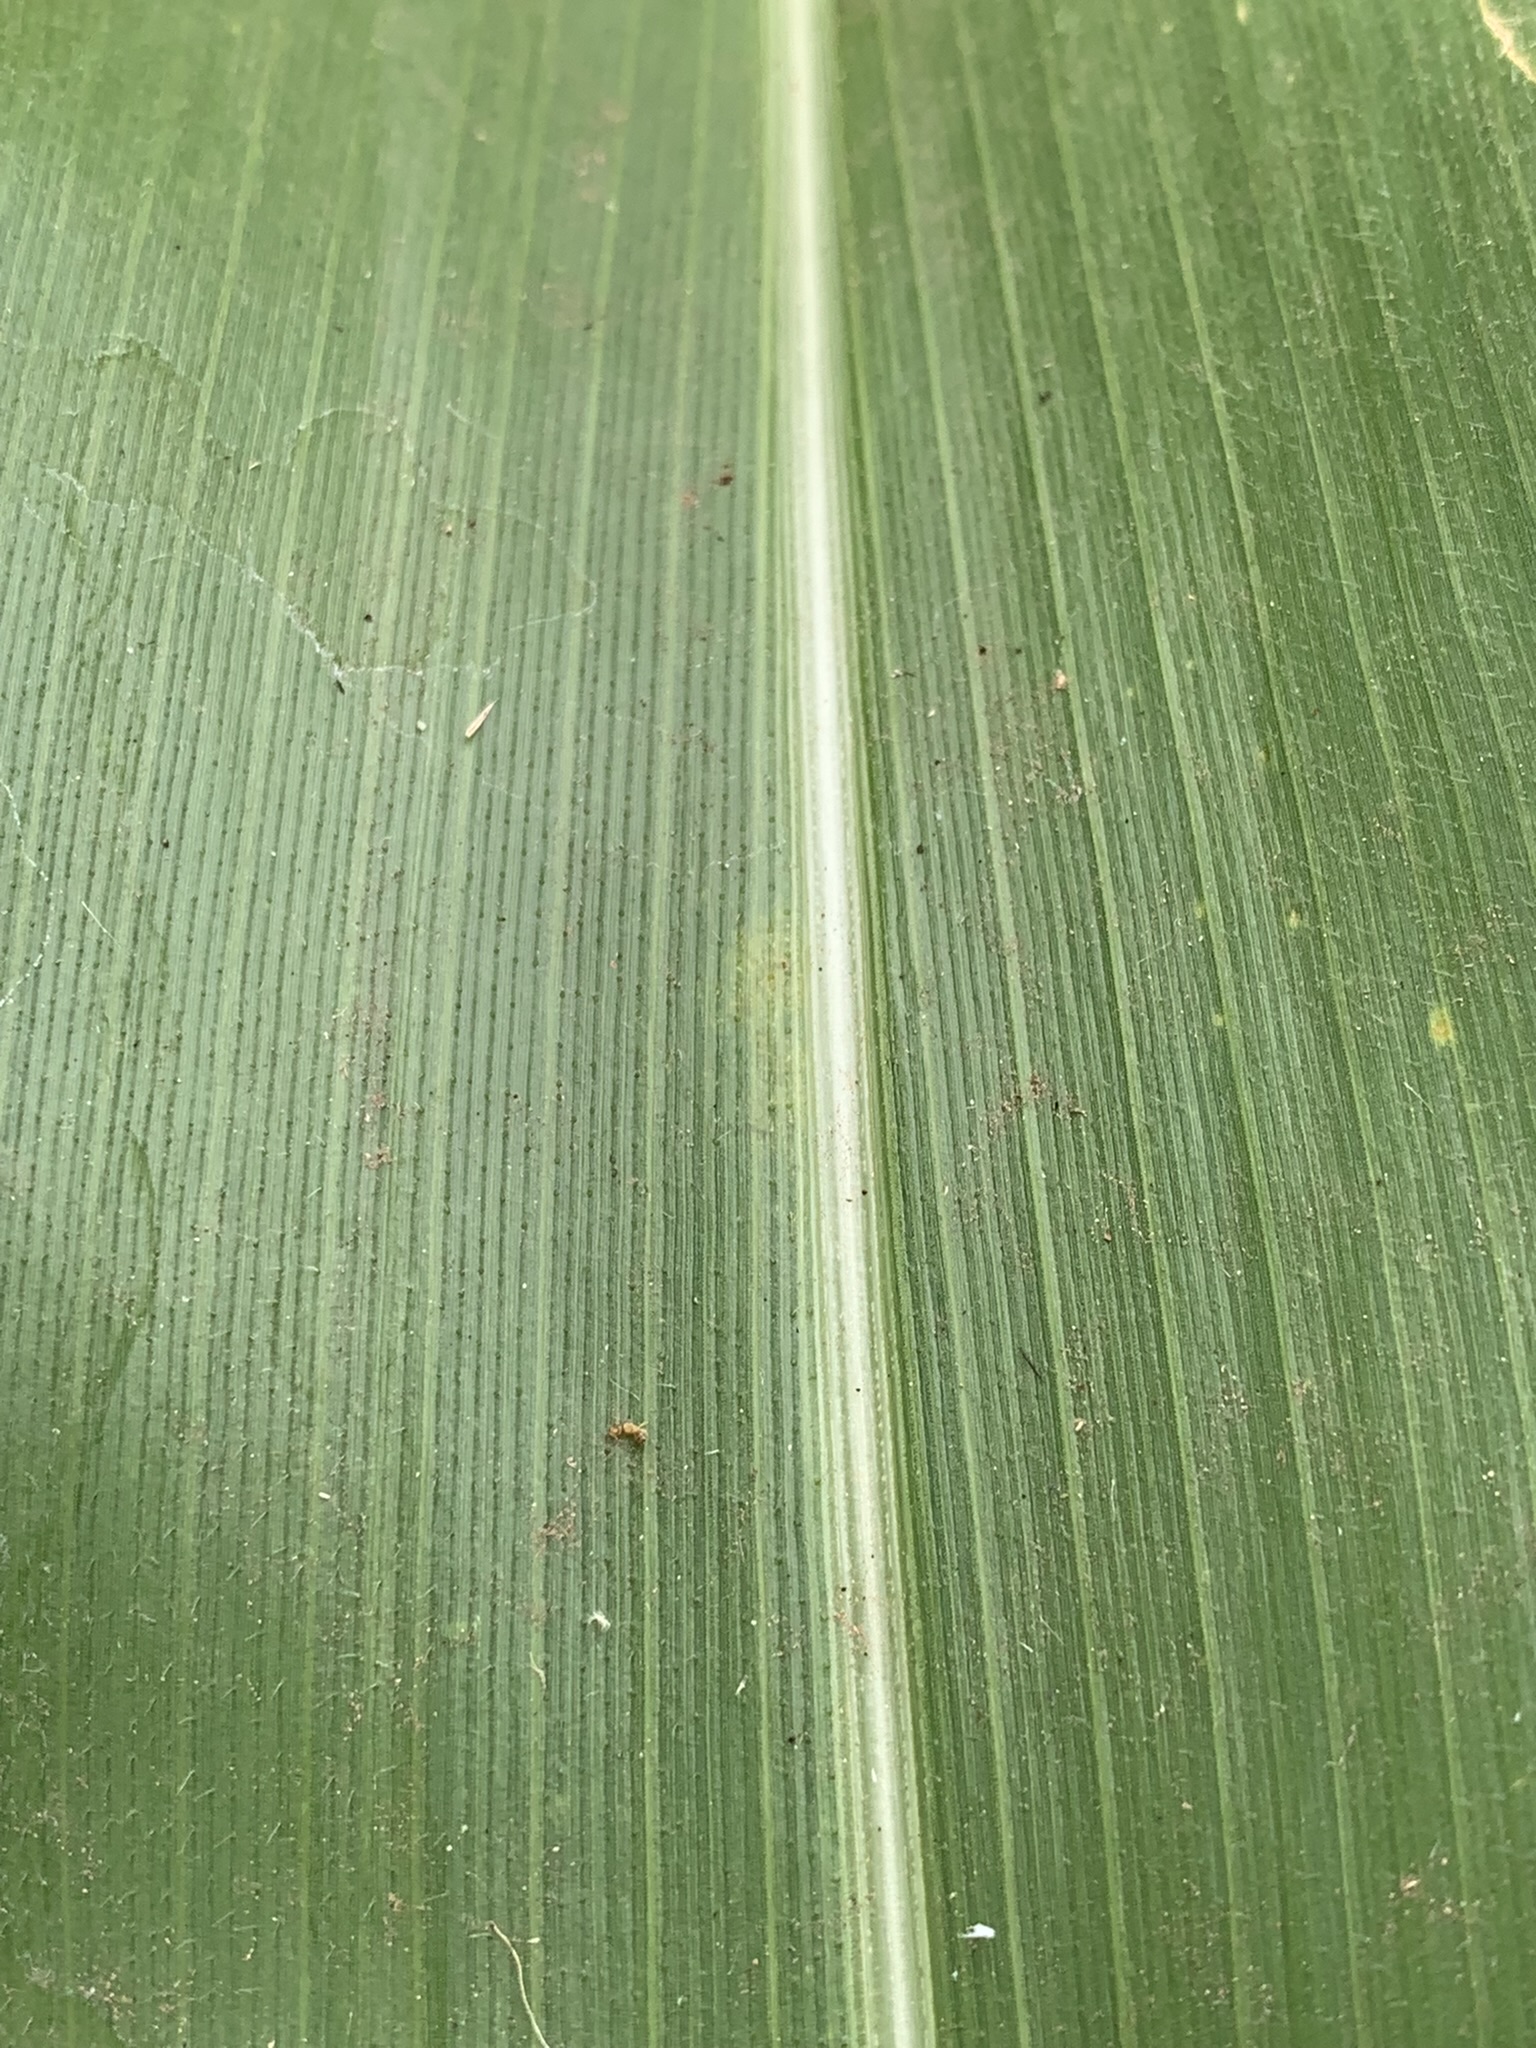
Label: Healthy